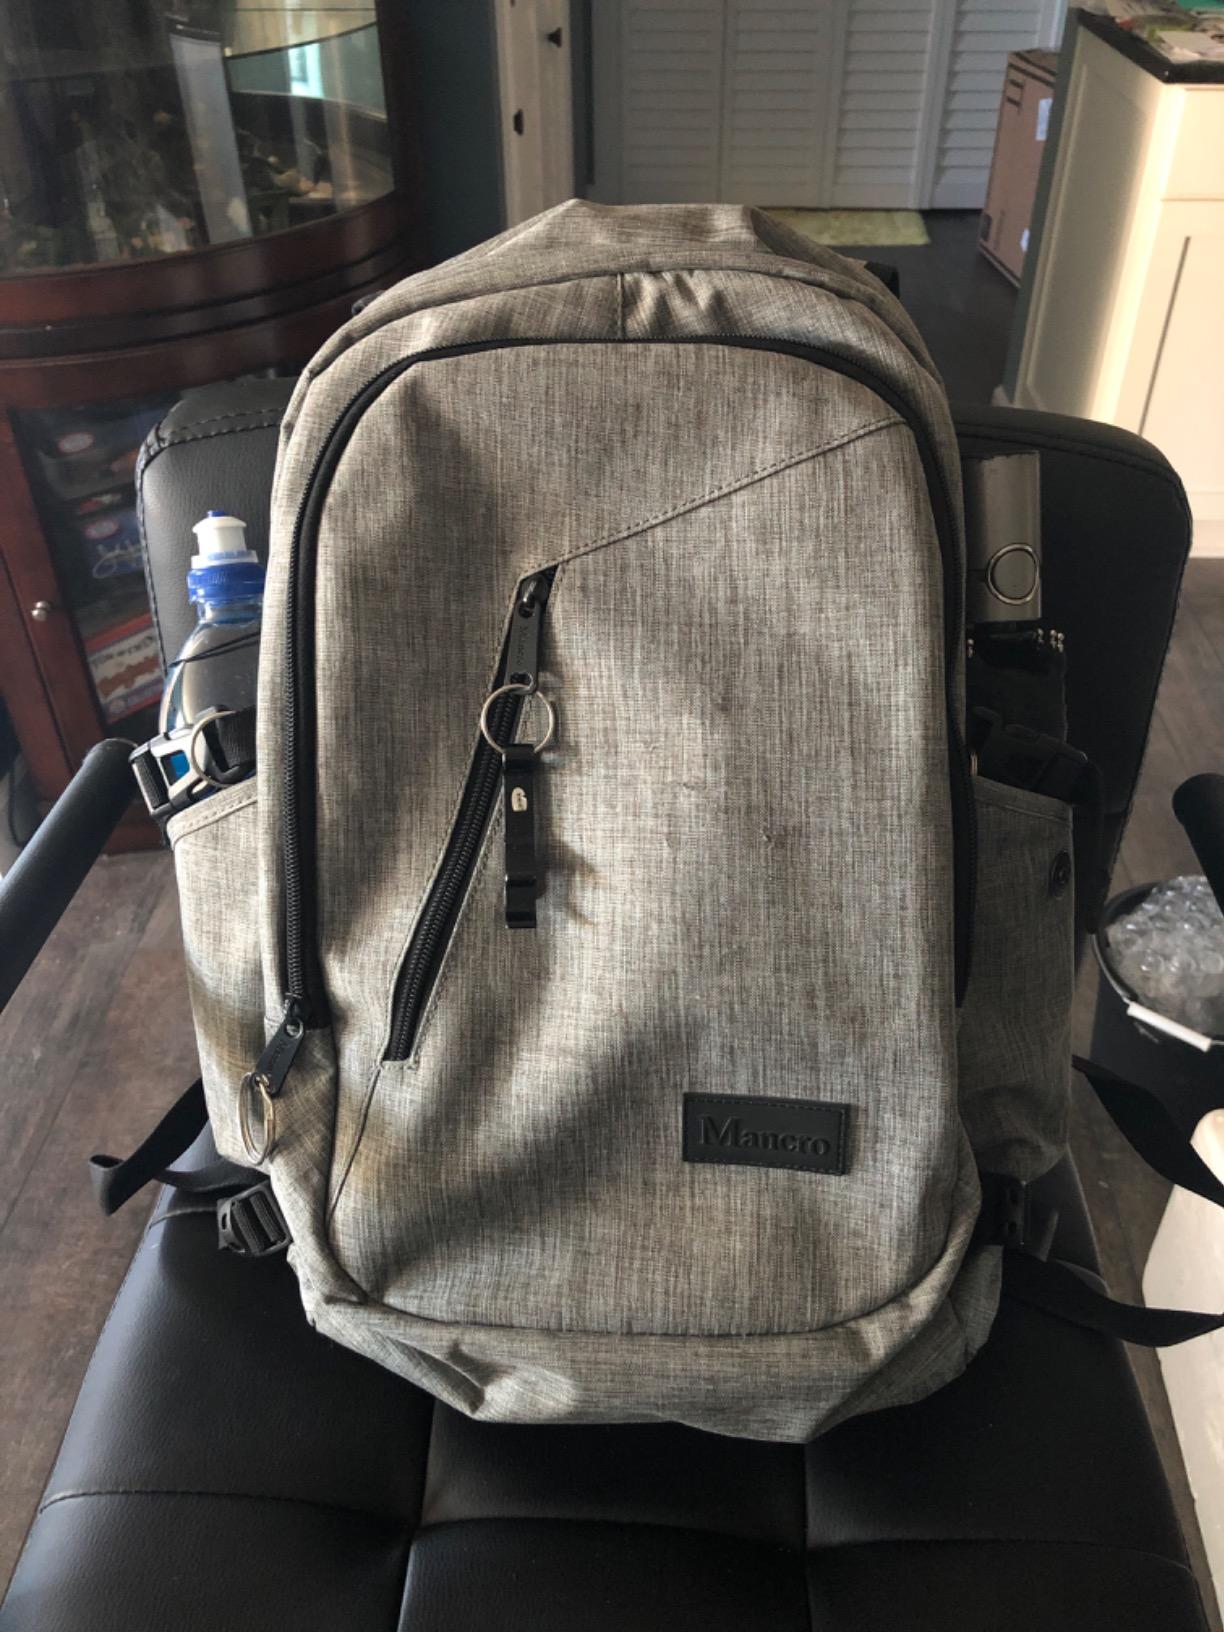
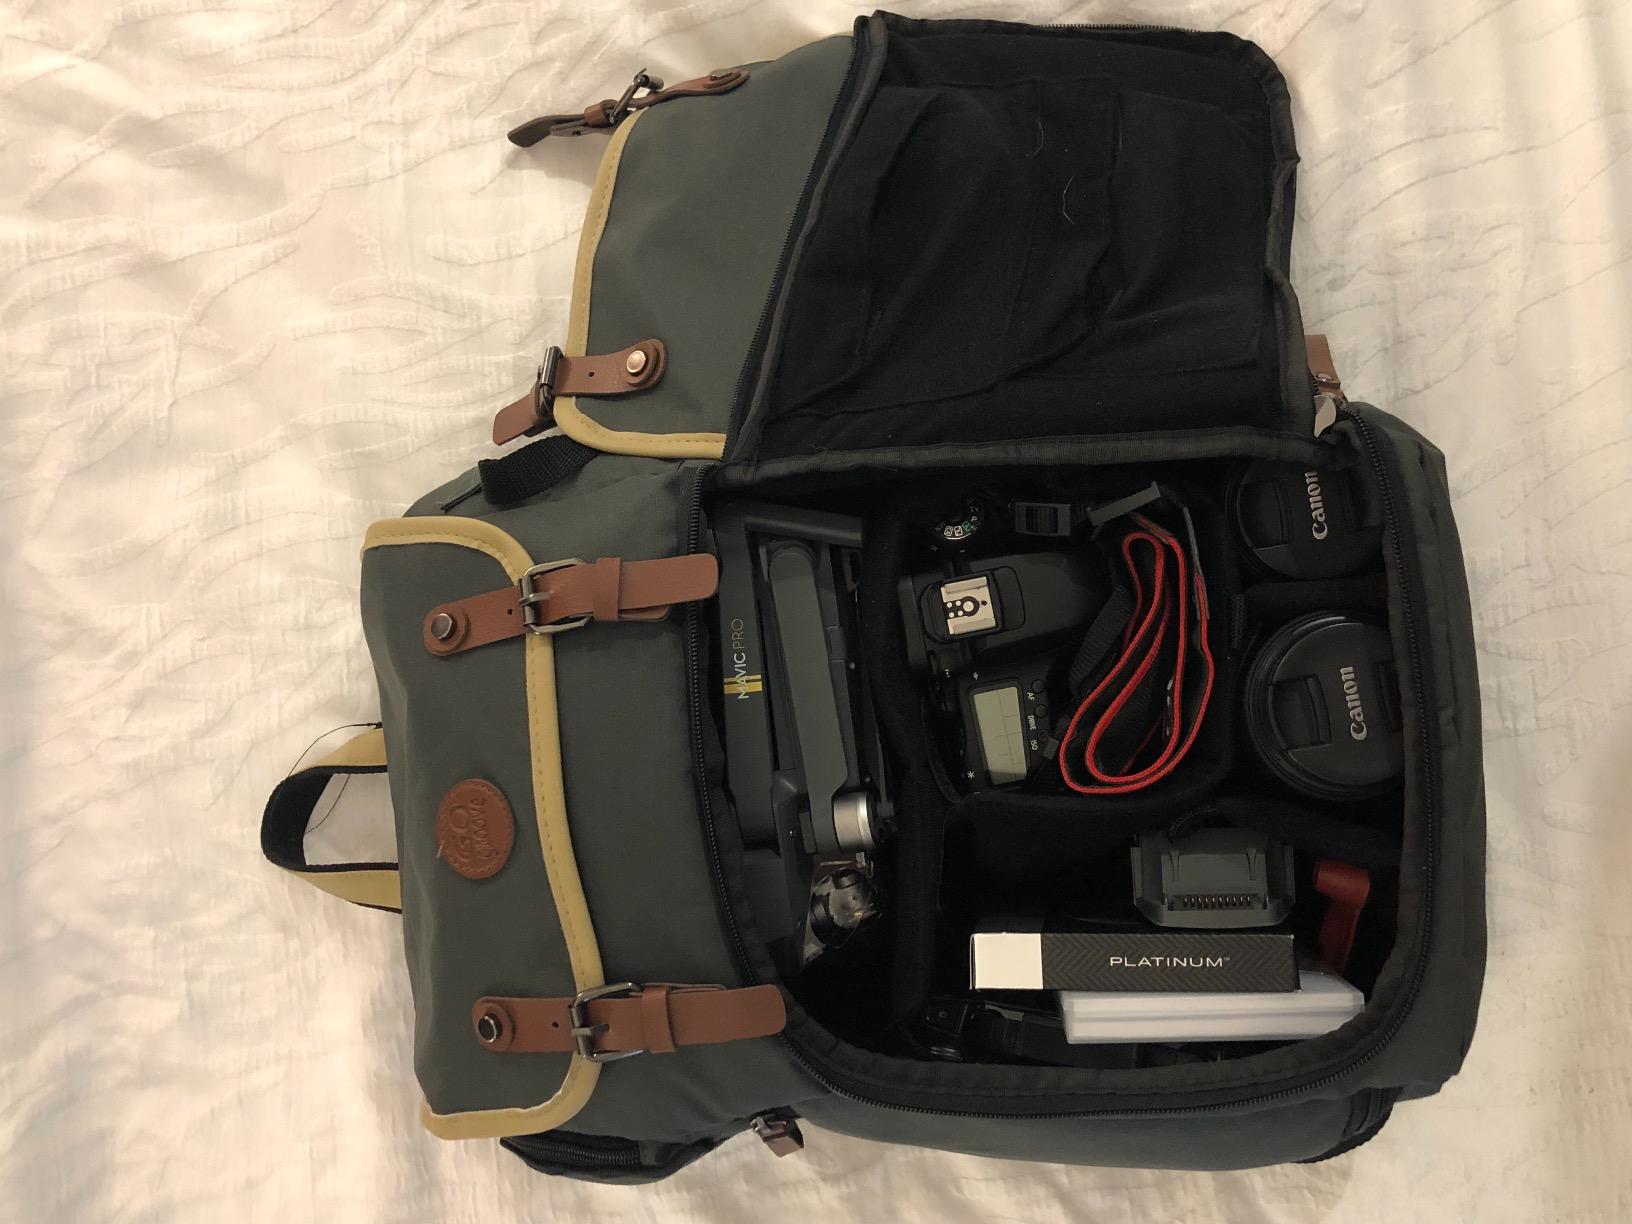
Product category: bag
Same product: no